Vacuum cleaner

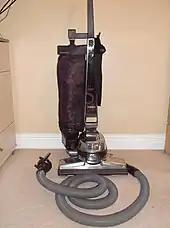
A Kirby G5 vacuum cleaner

In 1906, James B. Kirby developed his first of many vacuums called the "Domestic Cyclone". It used water for dirt separation. Later revisions became known as the Kirby Vacuum Cleaner. The Cleveland, Ohio factory was built in 1916 and remains open currently, and all Kirby vacuum cleaners are manufactured in the United States.